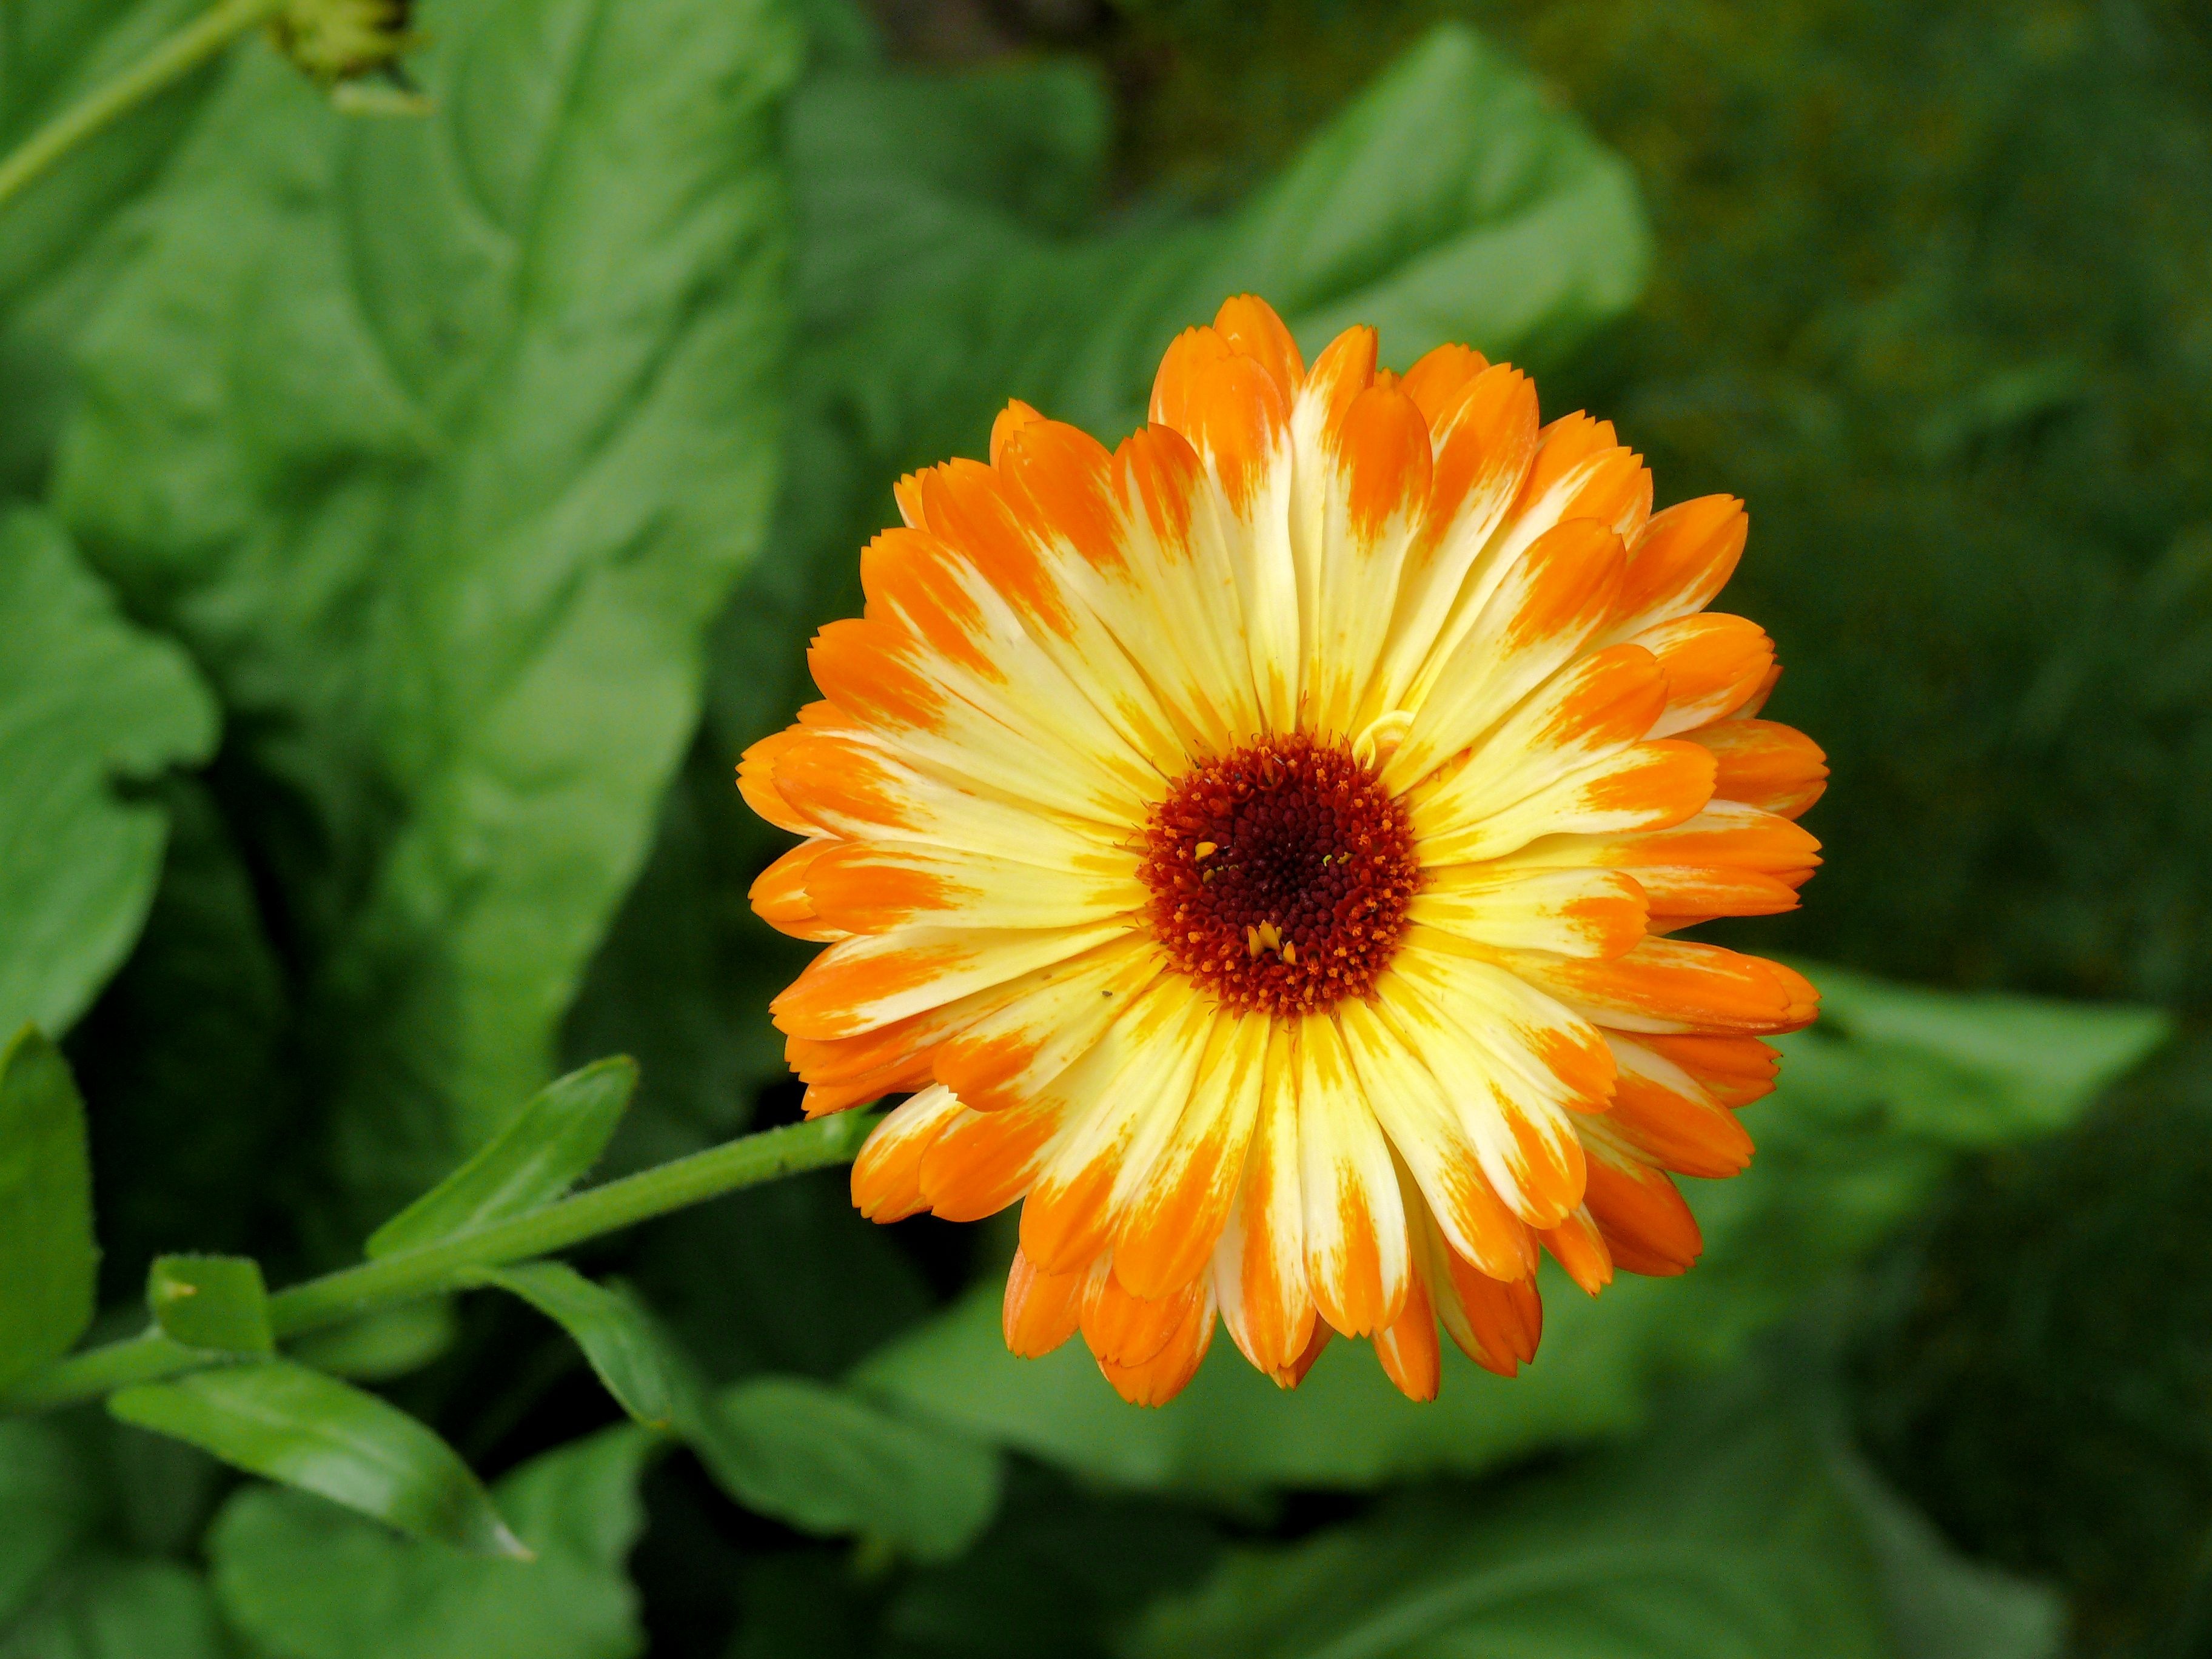
nature, plant, field, flower, petal, bloom, daisy, orange, herb, botany, yellow, flora, wildflower, macro photography, flowering plant, daisy family, calendula, annual plant, plant stem, land plant